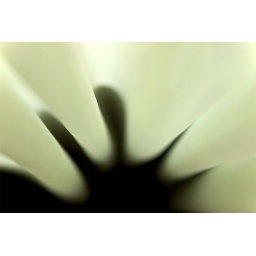
Thurs, Jan 6, 2011 - The curtain in my office